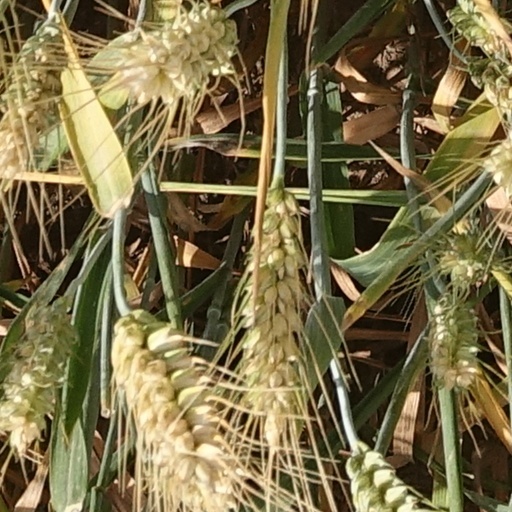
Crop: wheat